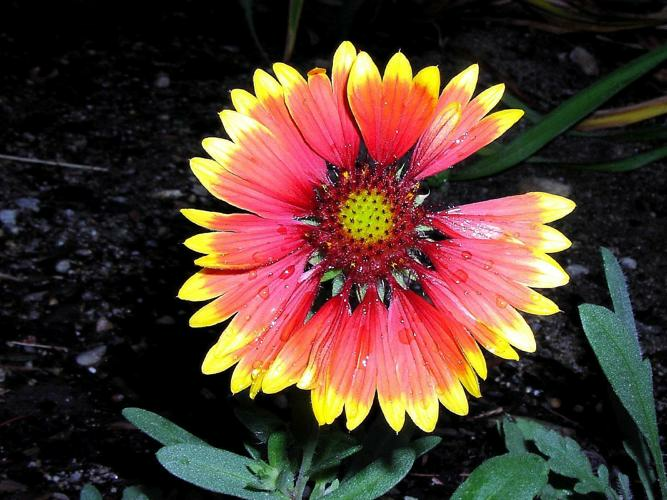
Flower: blanket flower